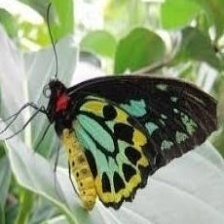
Species: CAIRNS BIRDWING